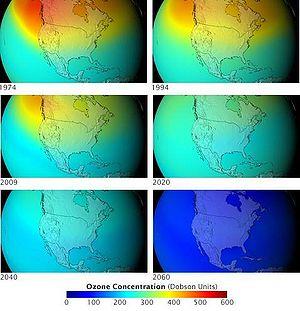
La couche d'ozone ou ozonosphère désigne la partie de la stratosphère contenant une quantité relativement importante d'ozone. À haute altitude la couche d'ozone est utile : elle absorbe la plus grande partie du rayonnement solaire ultraviolet dangereux pour les organismes. Elle a donc un rôle protecteur pour les êtres vivants et les écosystèmes.
La chronologie de l'écologisme reprend les événements ayant marqué le public et influencé les préoccupations environnementales ; cette chronologie comprend les dates de publication de livres importants pour la genèse des différents courants de l'écologisme et l'apparition de concepts clefs. Elle reprend également les fondations d'organismes conservationnistes, environnementalistes, de partis écologistes ainsi que quelques dates de résolutions ou conventions internationales au niveau des instances officielles.